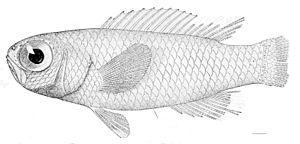
Les Callanthiidae sont une famille de poissons marins de l'ordre des Perciformes.